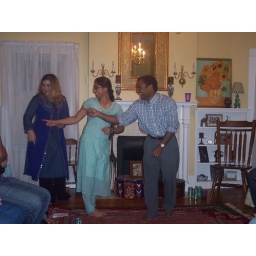
Playing &amp;quot;Only in India&amp;quot; at our Indian Party last Friday @ Heather's (the white girl in the Indian outfit)